102nd Division (Imperial Japanese Army)

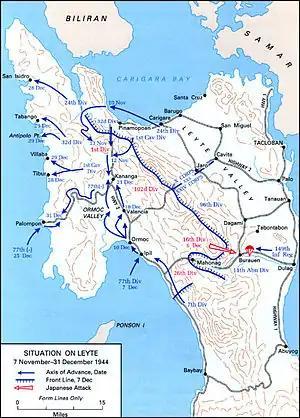
Battle of Leyte, situation 7 November to 31 December 1944.

The was an infantry division of the Imperial Japanese Army. Its call sign was the .The division was formed on 15 June 1944 in Visayas. The nucleus of the formation was the 31st Independent Mixed Brigade. The "102nd division" was a Type C(hei) security division, therefore the division backbone comprised independent infantry battalions instead of infantry regiments.